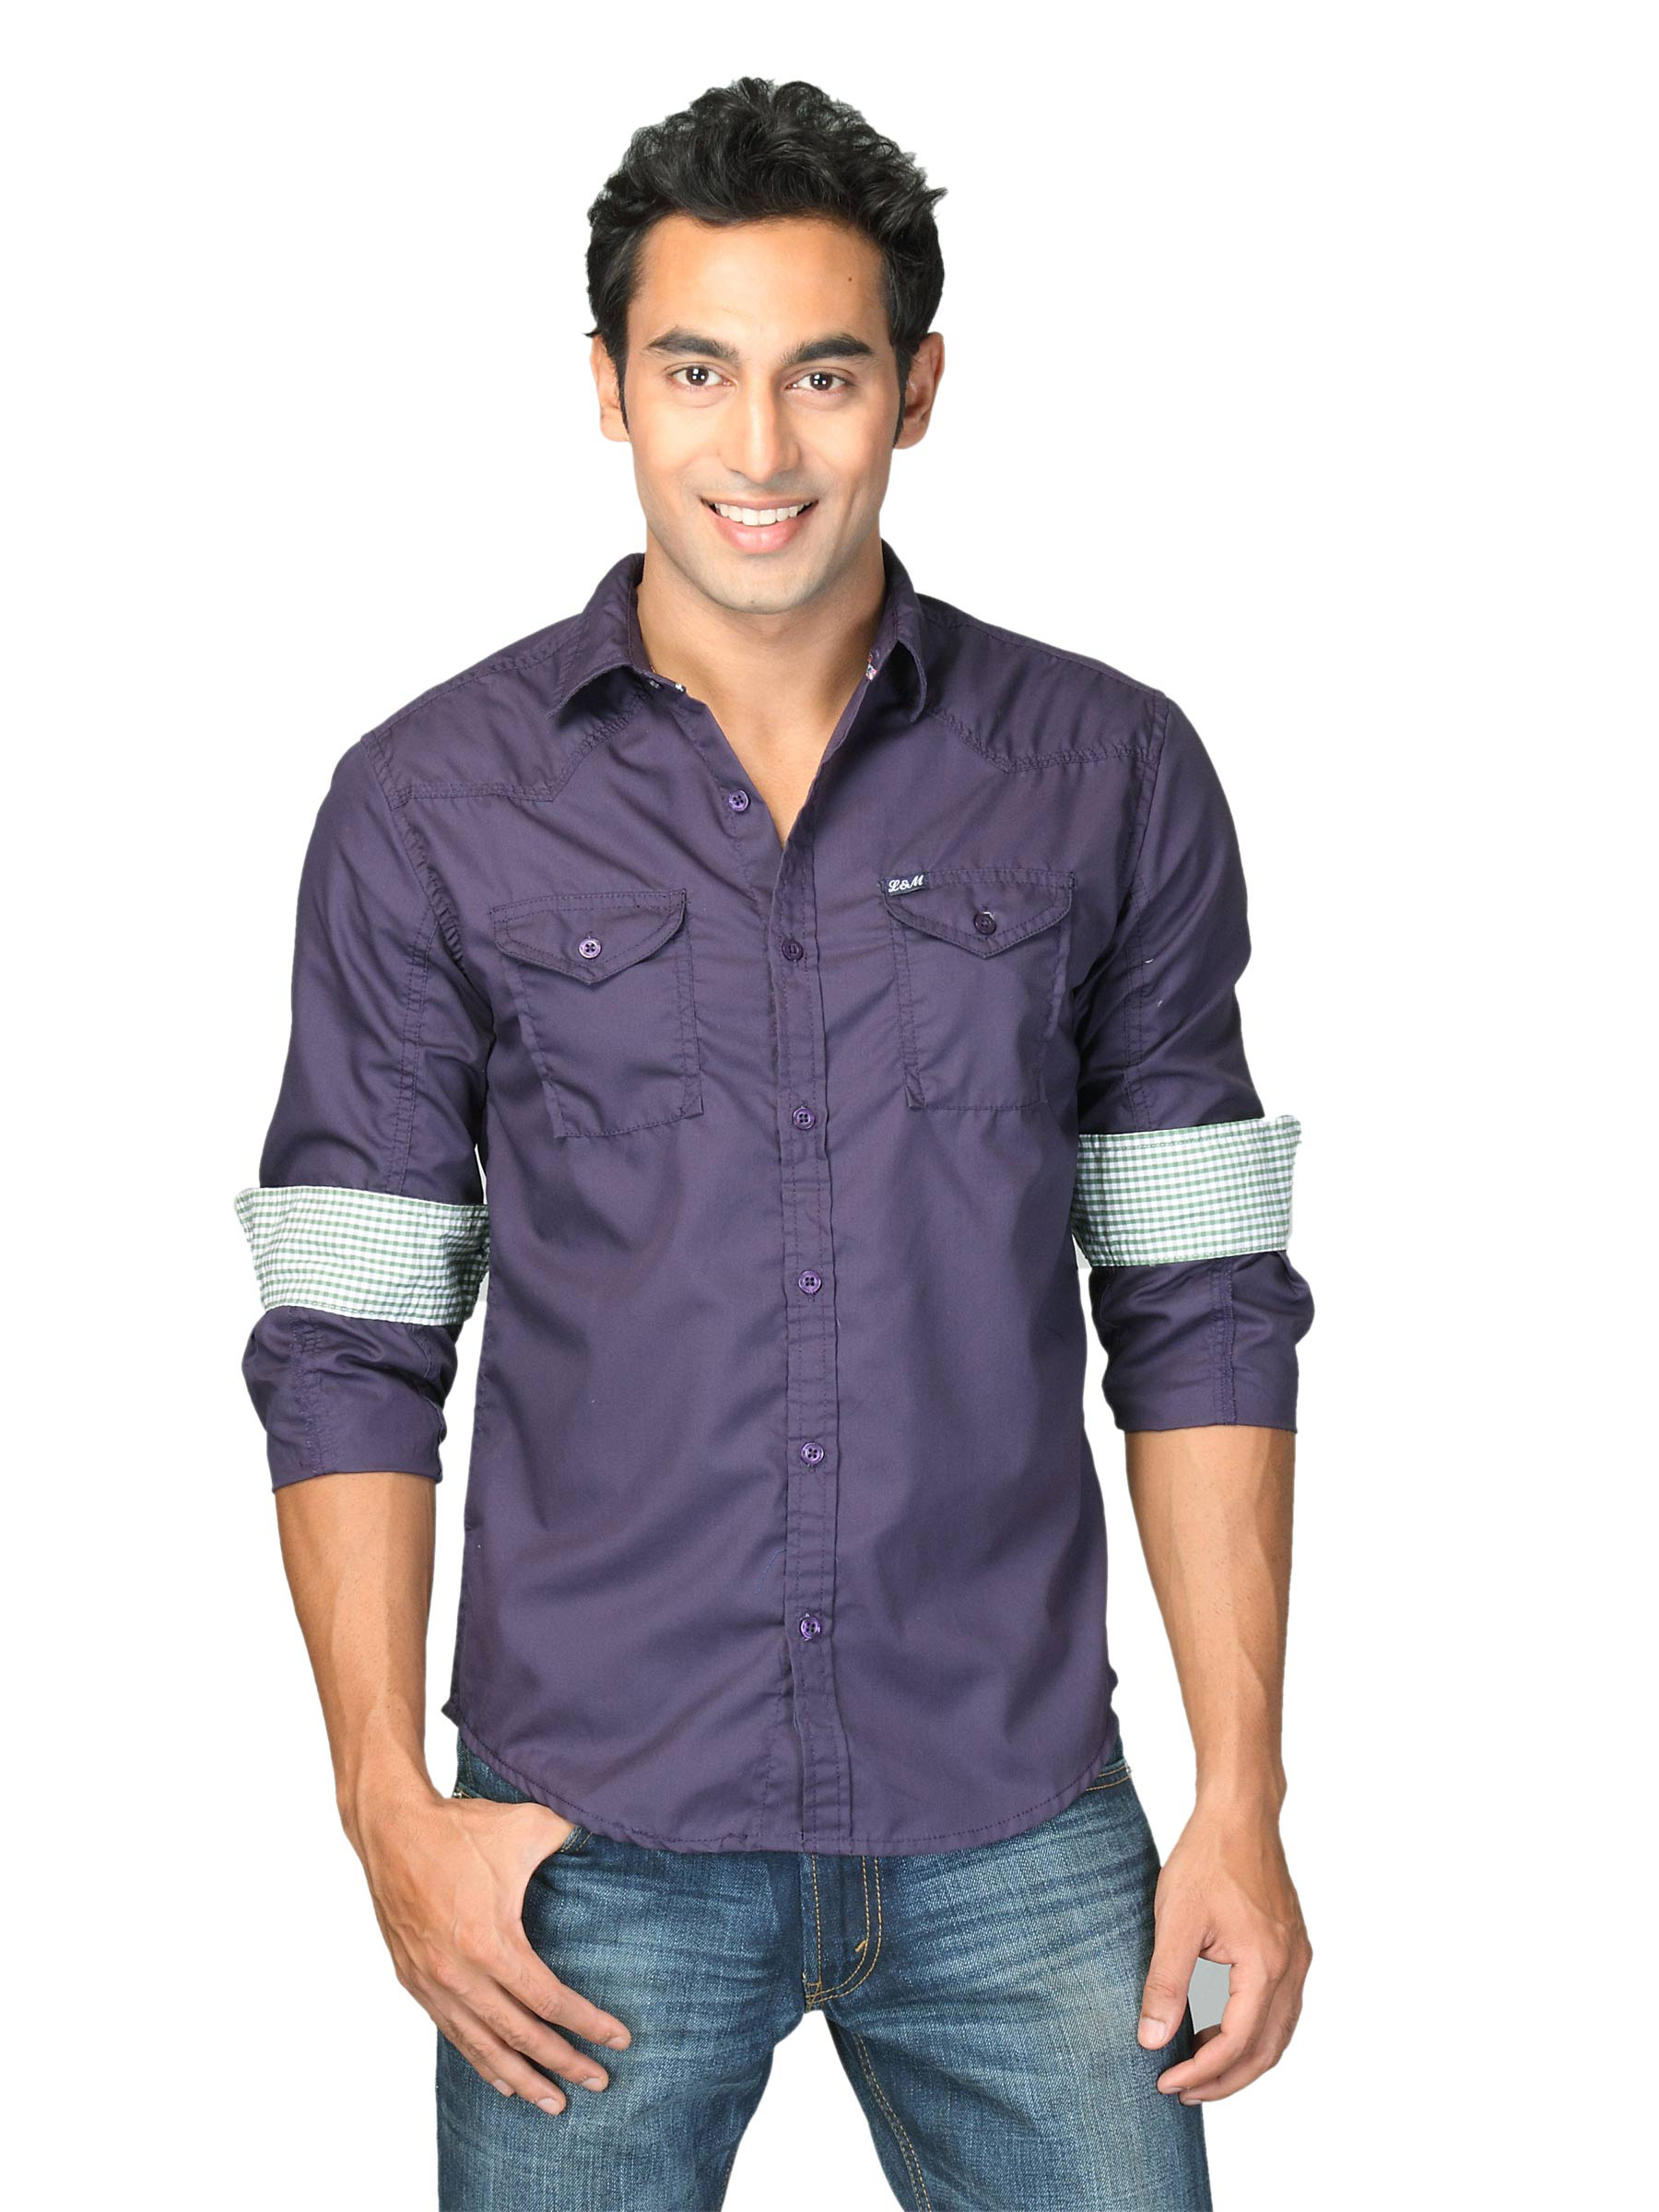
Locomotive Men Solid Poplin Laidley Purple Shirts
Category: Apparel / Topwear / Shirts
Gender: Men
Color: Purple
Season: Summer 2011
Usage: Casual